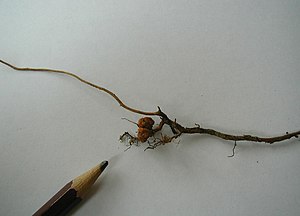
Aktinorrhiza / De symbiotiske knolde
Rodknolde på en Rød-El
Aktinorrhiza er betegnelsen for de rodknolde, der opstår hos bestemte dækfrøede planter. I knoldene dannes en symbiose mellem planten og kvælstoffikserende bakterier af slægten Frankia. Med undtagelse af den urteagtige slægt Datisca er alle aktinorrhiza-planter træer eller buske. Mange er pionerplanter i de tidlige successionstrin. Ofte er de de første planter, som finder fodfæste på et sted, hvor der har været en forstyrrelse. Nogle er specialiserede til livet på ekstreme voksesteder som f.eks. oversvømmede områder, varme og tørre steder eller klippesprækker. Aktinorrhizaplanter er de vigtigste bidragydere med hensyn til kvælstoffiksering i store områder af verden, og de er særligt væsentlige i de tempererede skove. Den målte kvælstoffikseringsrate for visse ellearter er så høj som 300 kg N²/ha/år, dvs. tæt på de højeste rater, der er noteret for bælgplanter. Planterne bliver brugt af mennesker til mange formål: til jordforbedring, som tømmer og brænde, til kystbeskyttelse og til bekæmpelse af ørkenspredning.